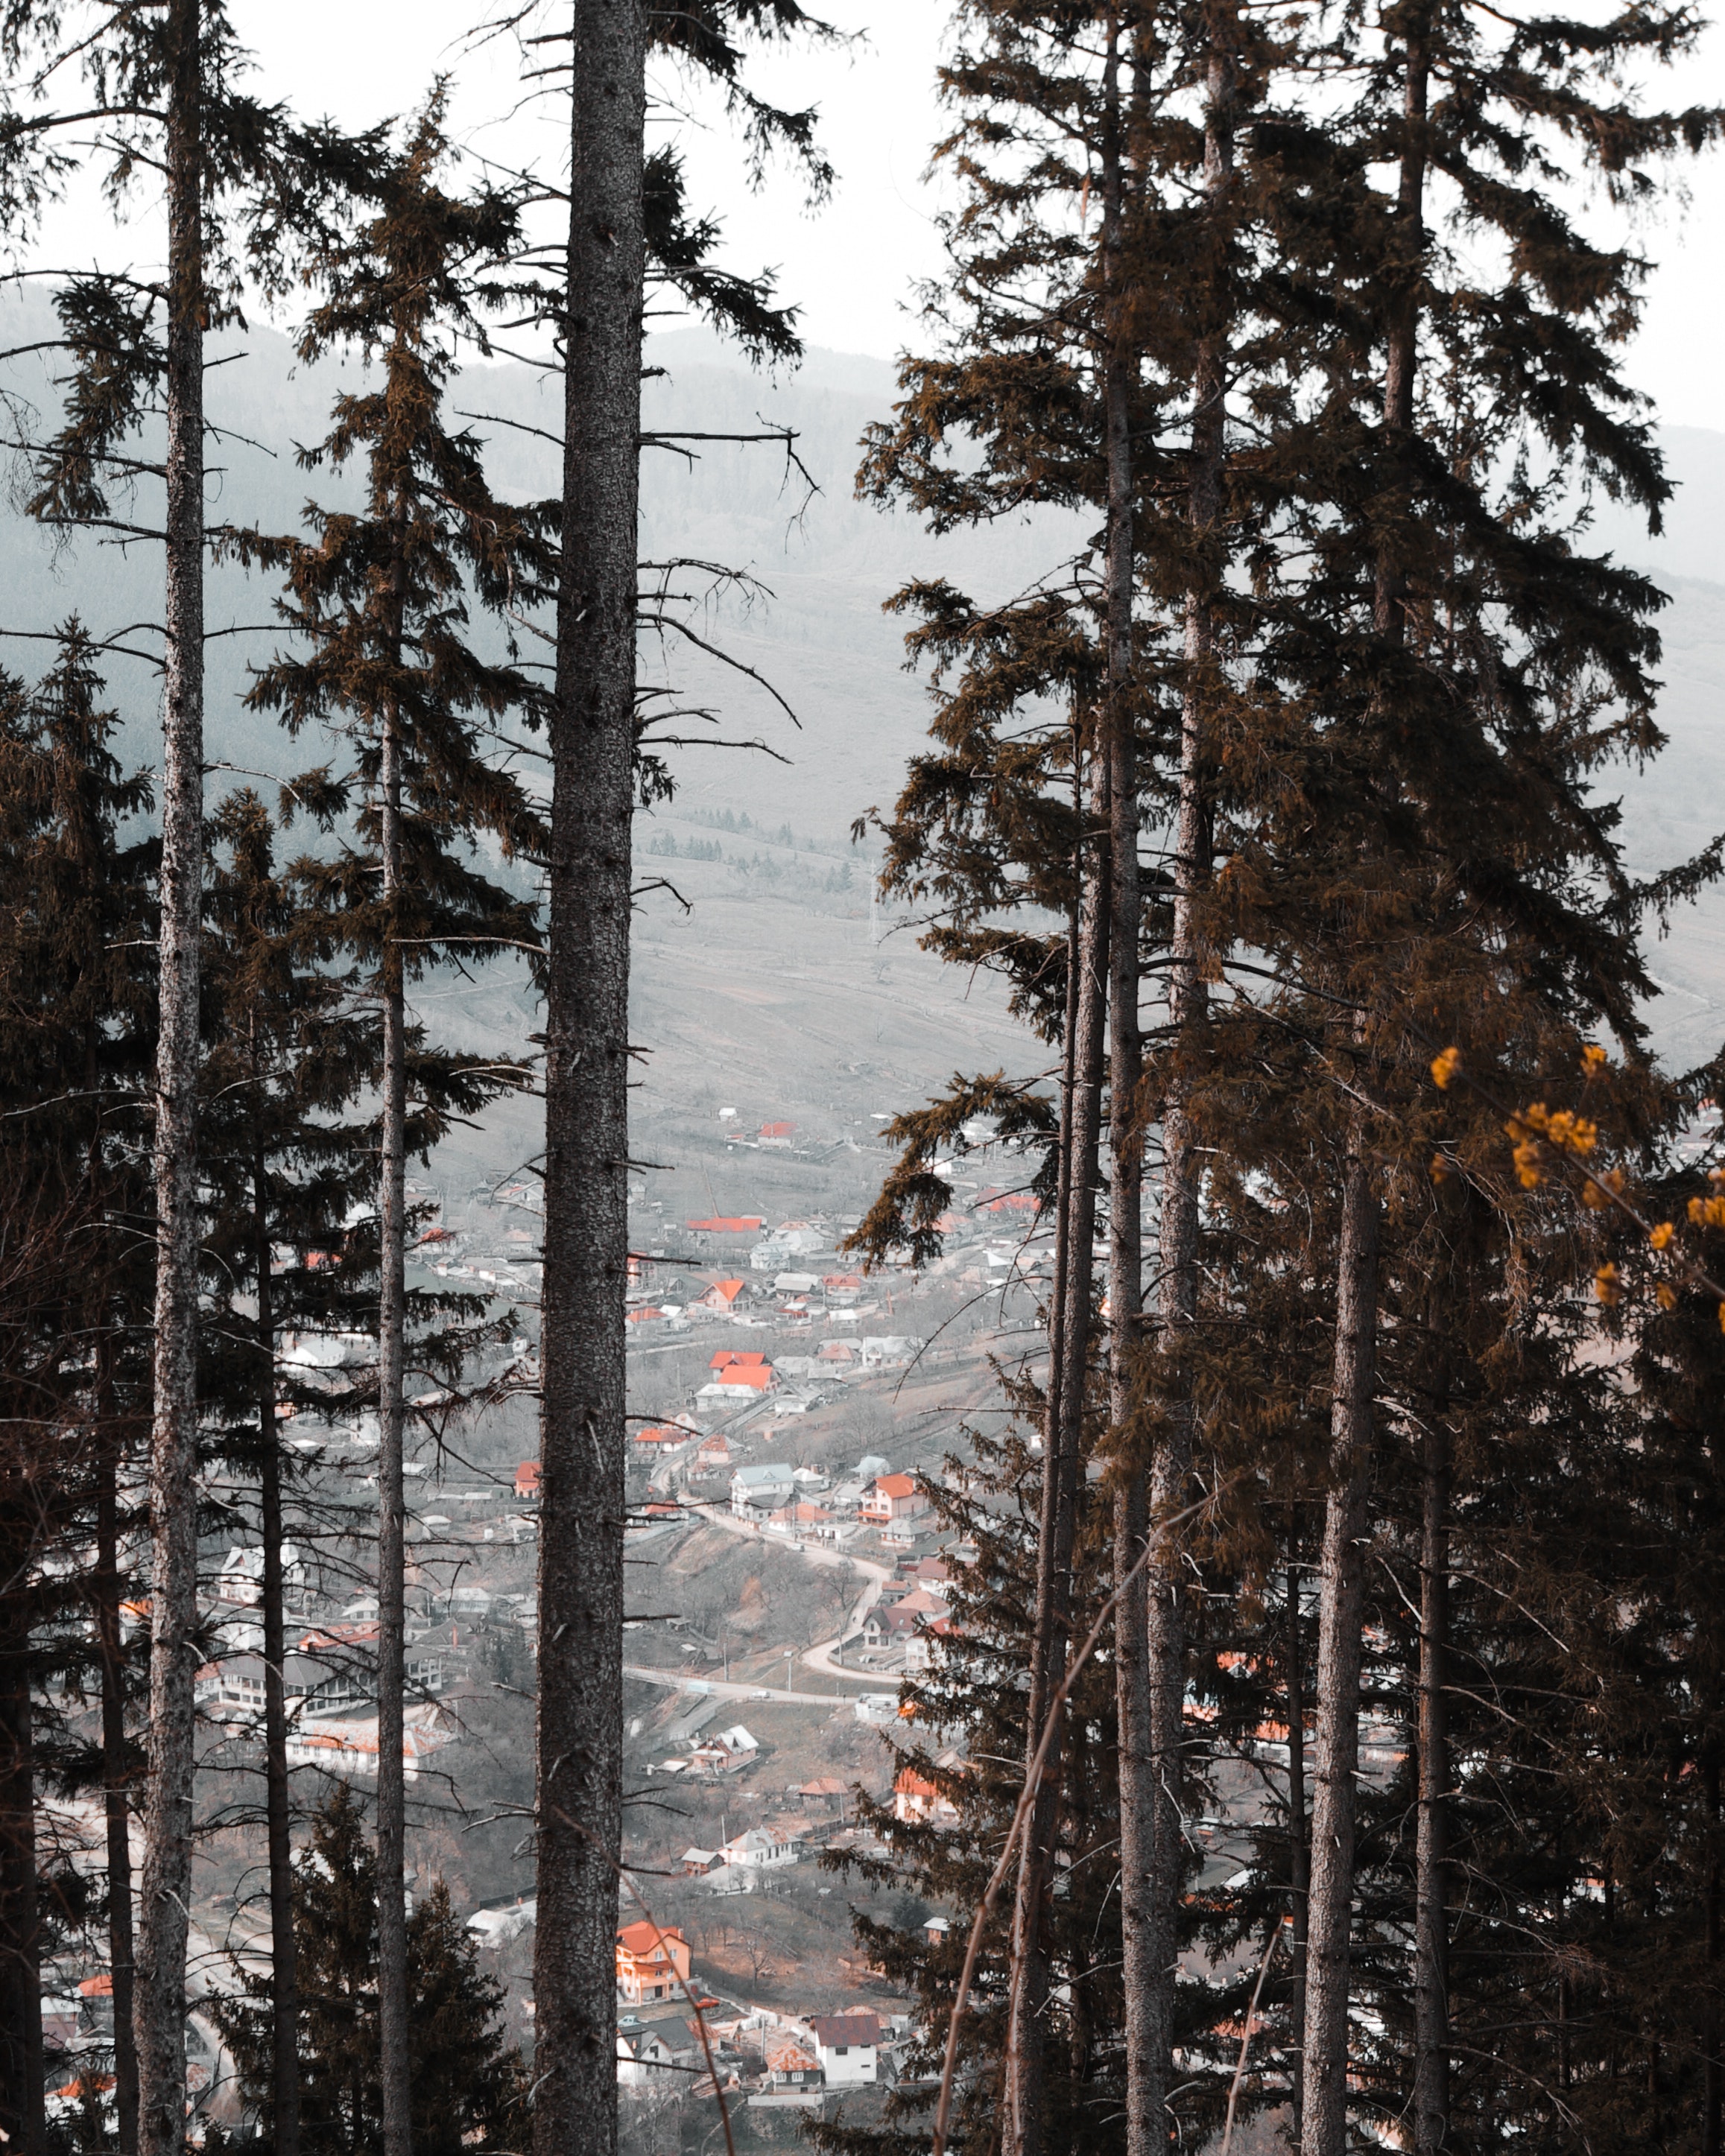
tree, forest, Northern hardwood forest, natural environment, spruce fir forest, tropical and subtropical coniferous forests, old growth forest, wilderness, woody plant, shortleaf black spruce, biome, atmospheric phenomenon, red pine, plant, temperate broadleaf and mixed forest, temperate coniferous forest, sky, sugar pine, American larch, trunk, lodgepole pine, snow, leaf, grove, woodland, winter, branch, pine family, sunlight, conifer, state park, national park, reflection, wood, valdivian temperate rain forest, fir, birch, deciduous, pine, plant stem